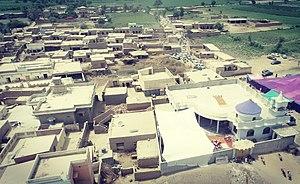
Le district de Naushahro Feroze est une subdivision administrative de la province du Sind au Pakistan. Il est constitué autour de sa capitale Naushahro Feroze mais sa plus grande ville est Moro.